Sääksmäki

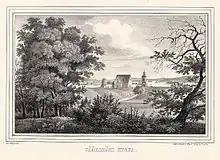
The church illustrated in 1845 in Finland framstäldt i teckningar

Sääksmäki's most famous building is the medieval stone Sääksmäki Church, built at the end of the 15th century. It is one of the oldest buildings in Finland. It features wooden sculptures that were created by an anonymous artist, known as the "Master of Sääksmäki". Sääksmäki's architecture also includes manor houses that date back hundreds of years.